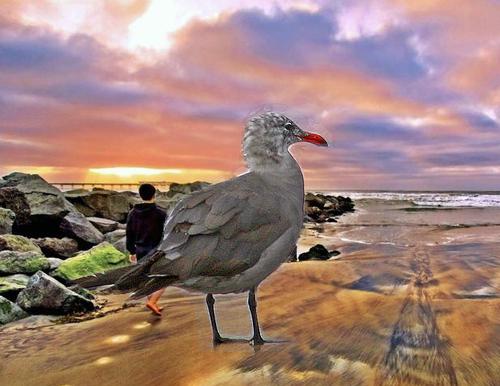
Bird species: Heermann_Gull
Bird type: waterbird
Background: water